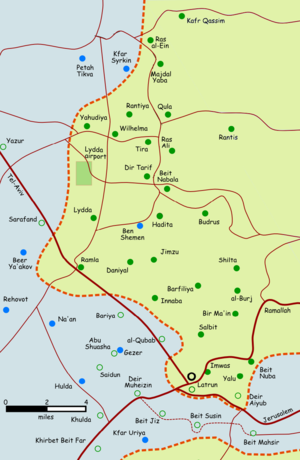
Le sous-district de Ramla est un sous-district de Palestine mandataire, rattaché au district de Lydda. Son chef-lieu est la ville de Ramla. En 1943, sa population est estimée à 123 490 habitants, dont 88 560 musulmans, 29 420 Juifs et 5 500 chrétiens. Plusieurs villages arabes du sous-district de Ramla sont dépeuplés au cours de la guerre israélo-arabe de 1948, aussi bien par les forces armées juives avant la déclaration d'indépendance d'Israël que par l'armée israélienne après l'indépendance. Après la guerre, le sous-district de Ramla est rattaché au district centre d'Israël.